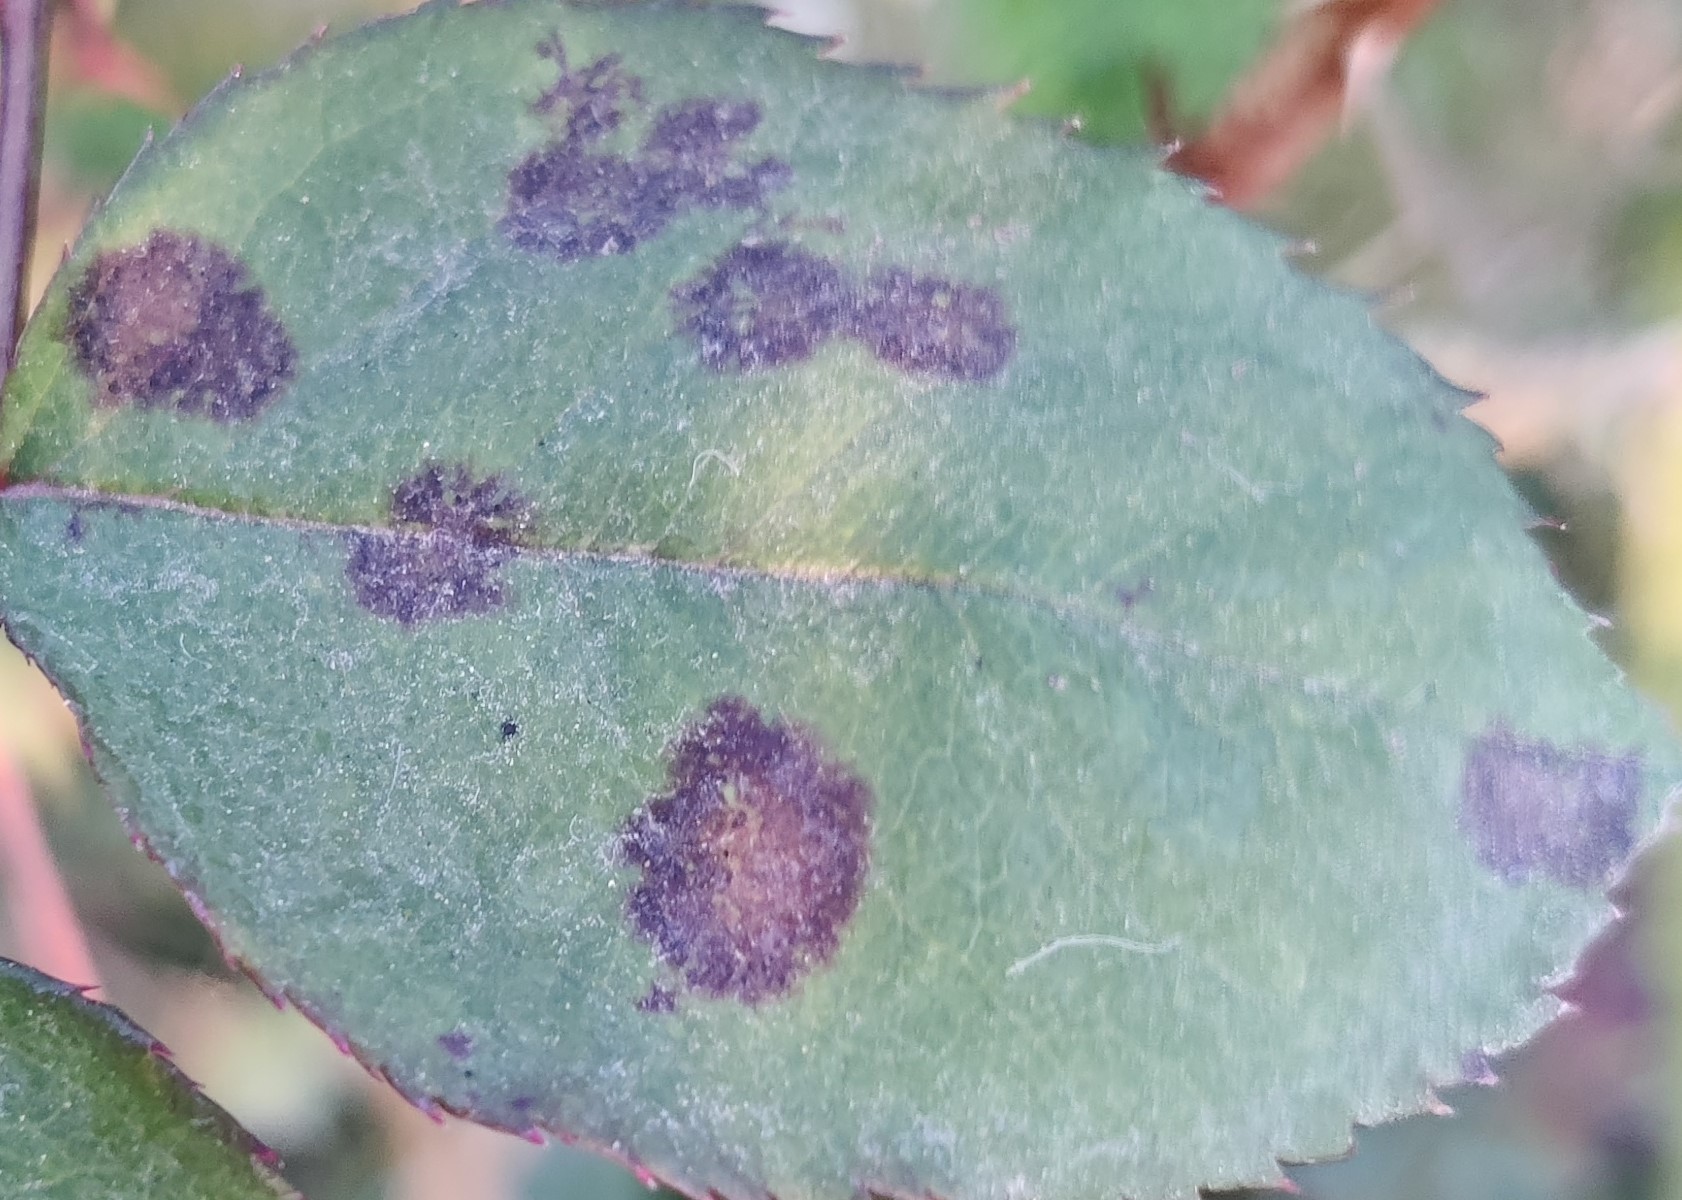
Label: Black Spot